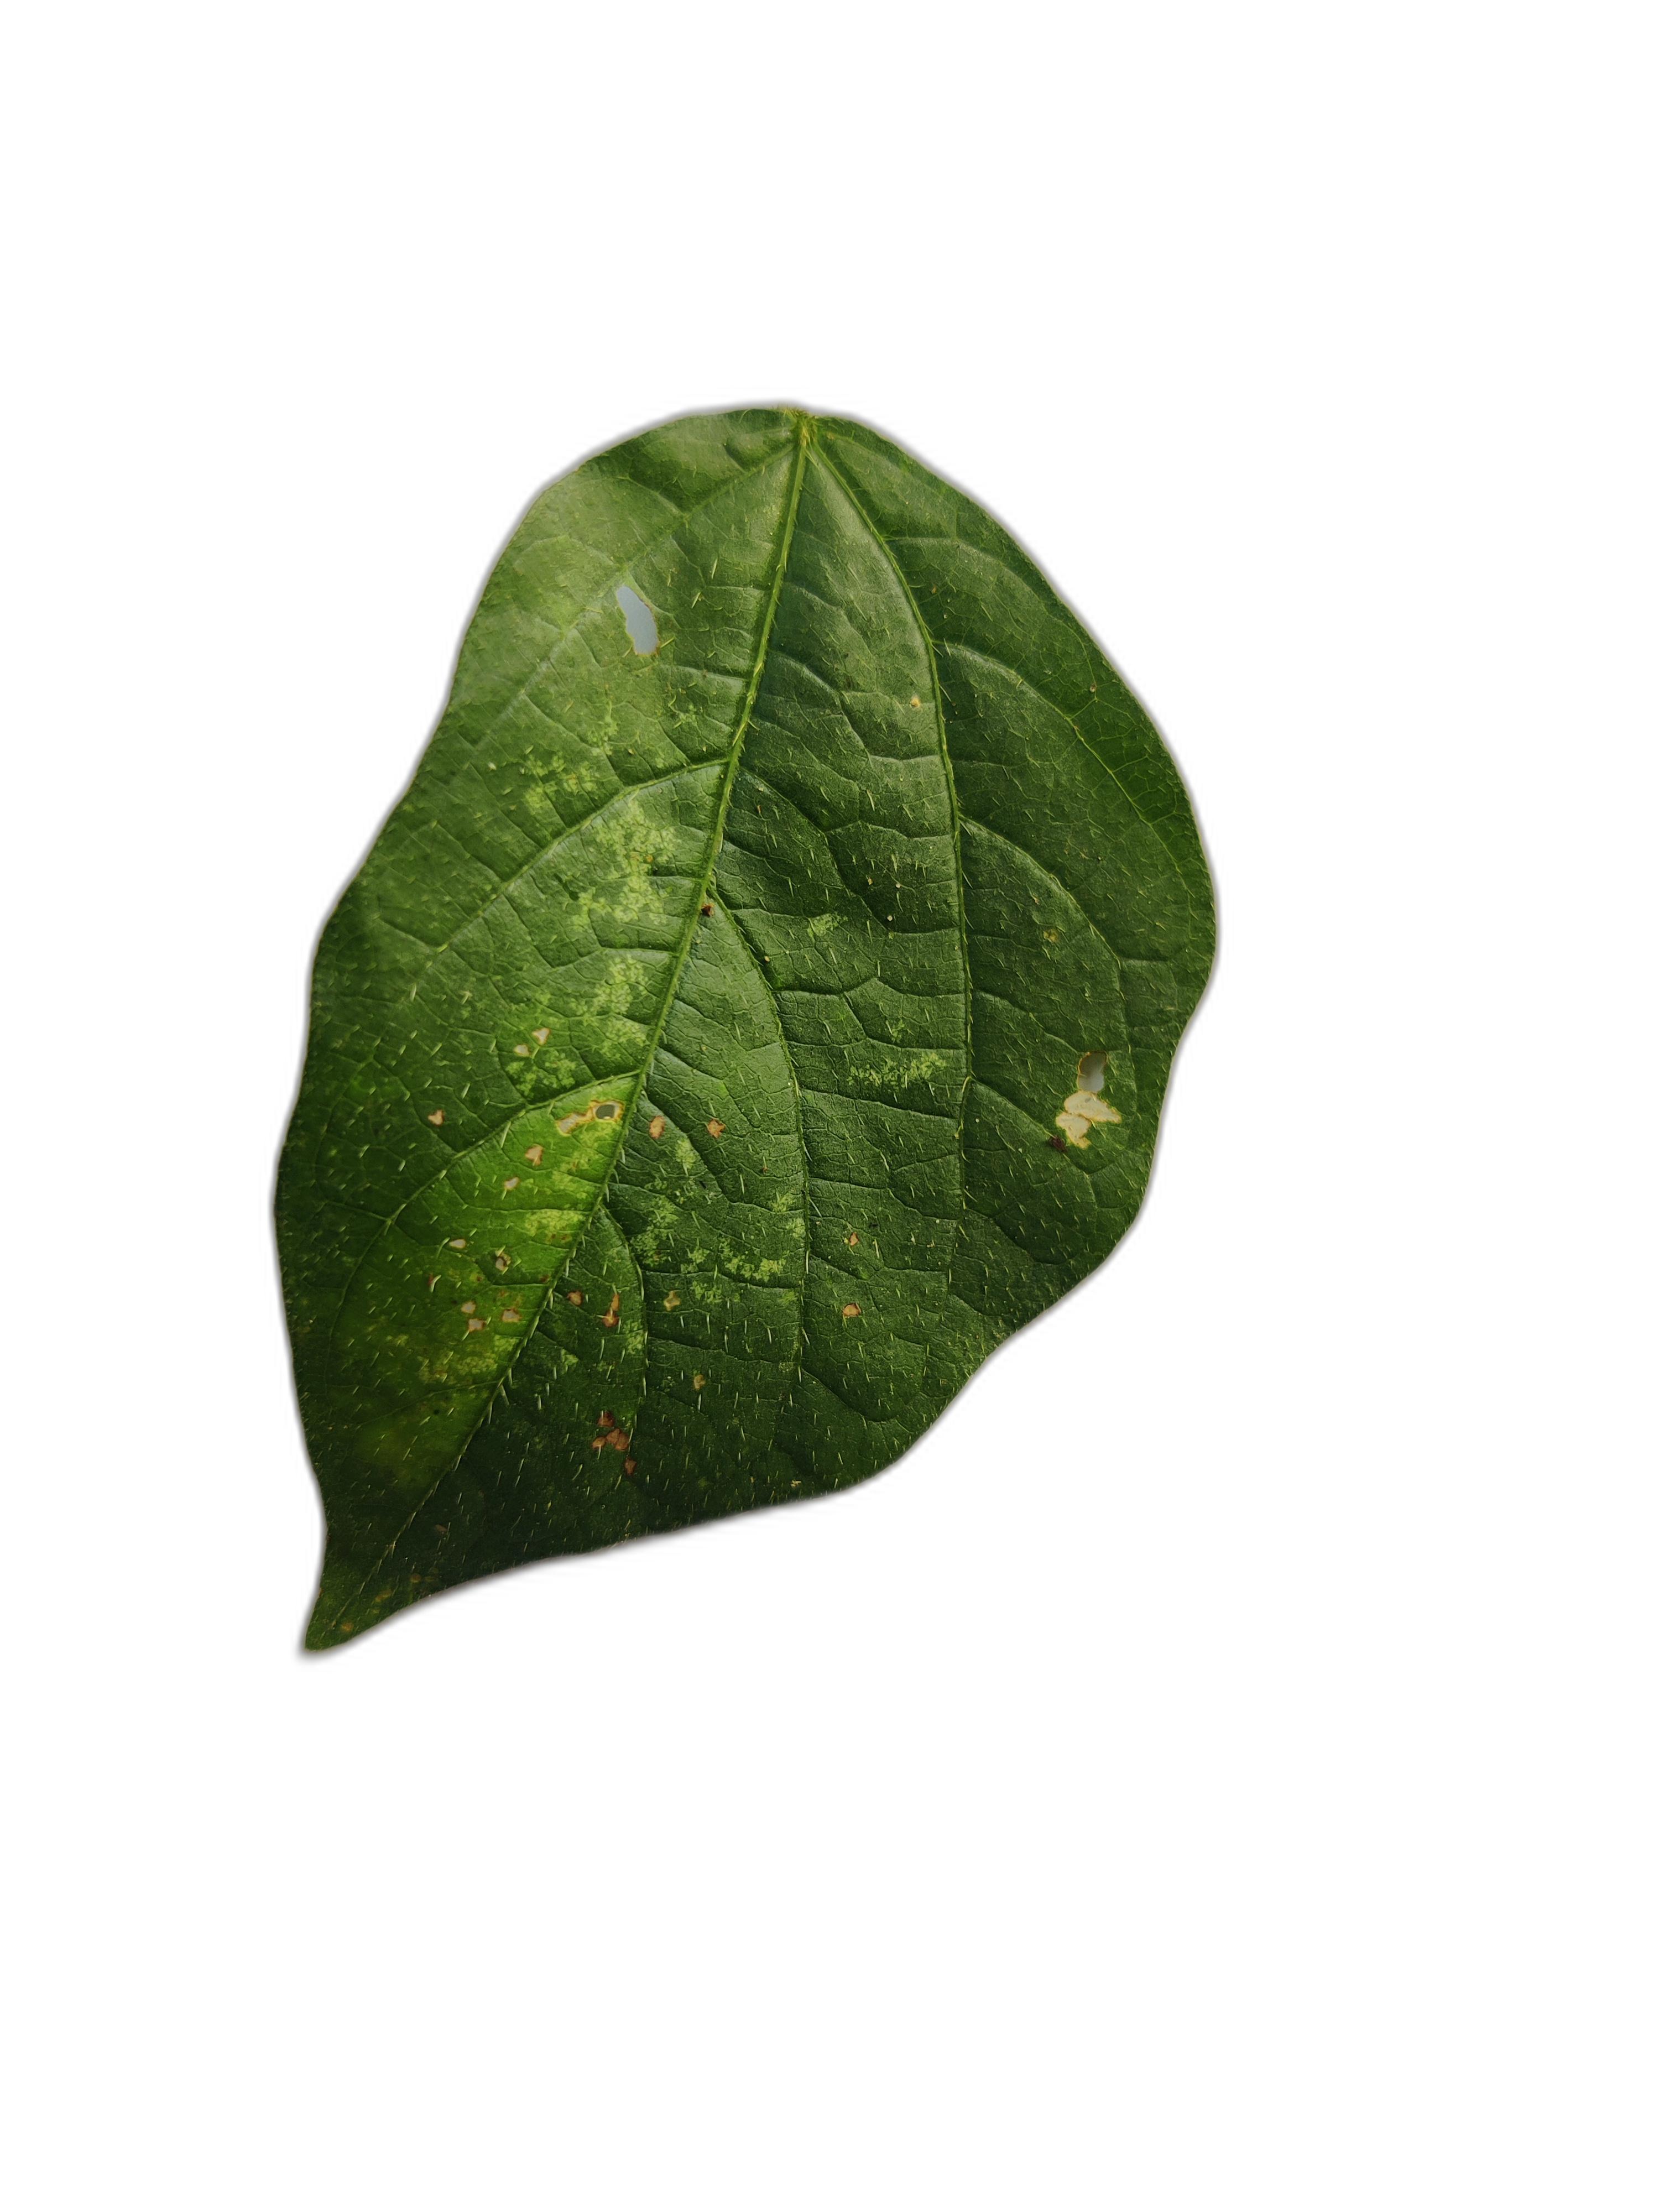
Label: Cercospora leaf spot